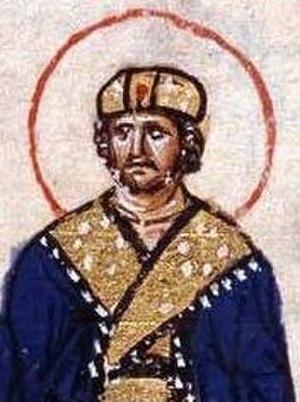
Michel III dit l'Ivrogne est un empereur byzantin de 842 à 867.